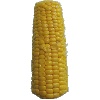
Label: corn